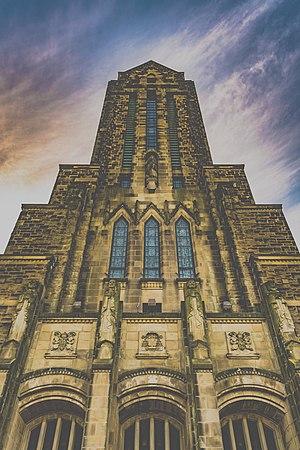
La cathédrale Notre-Dame de l’Assomption, appelée Le Monument de la Reconnaissance, est située dans l’Archidiocèse de Moncton, au 226 rue St-Georges à Moncton, au Nouveau-Brunswick.
Le Monument de la Reconnaissance au 21e siècle ou le MR21 est un centre d'interprétation situé à la Cathédrale Notre-Dame-de-l'Assomption de Moncton, au Nouveau-Brunswick.